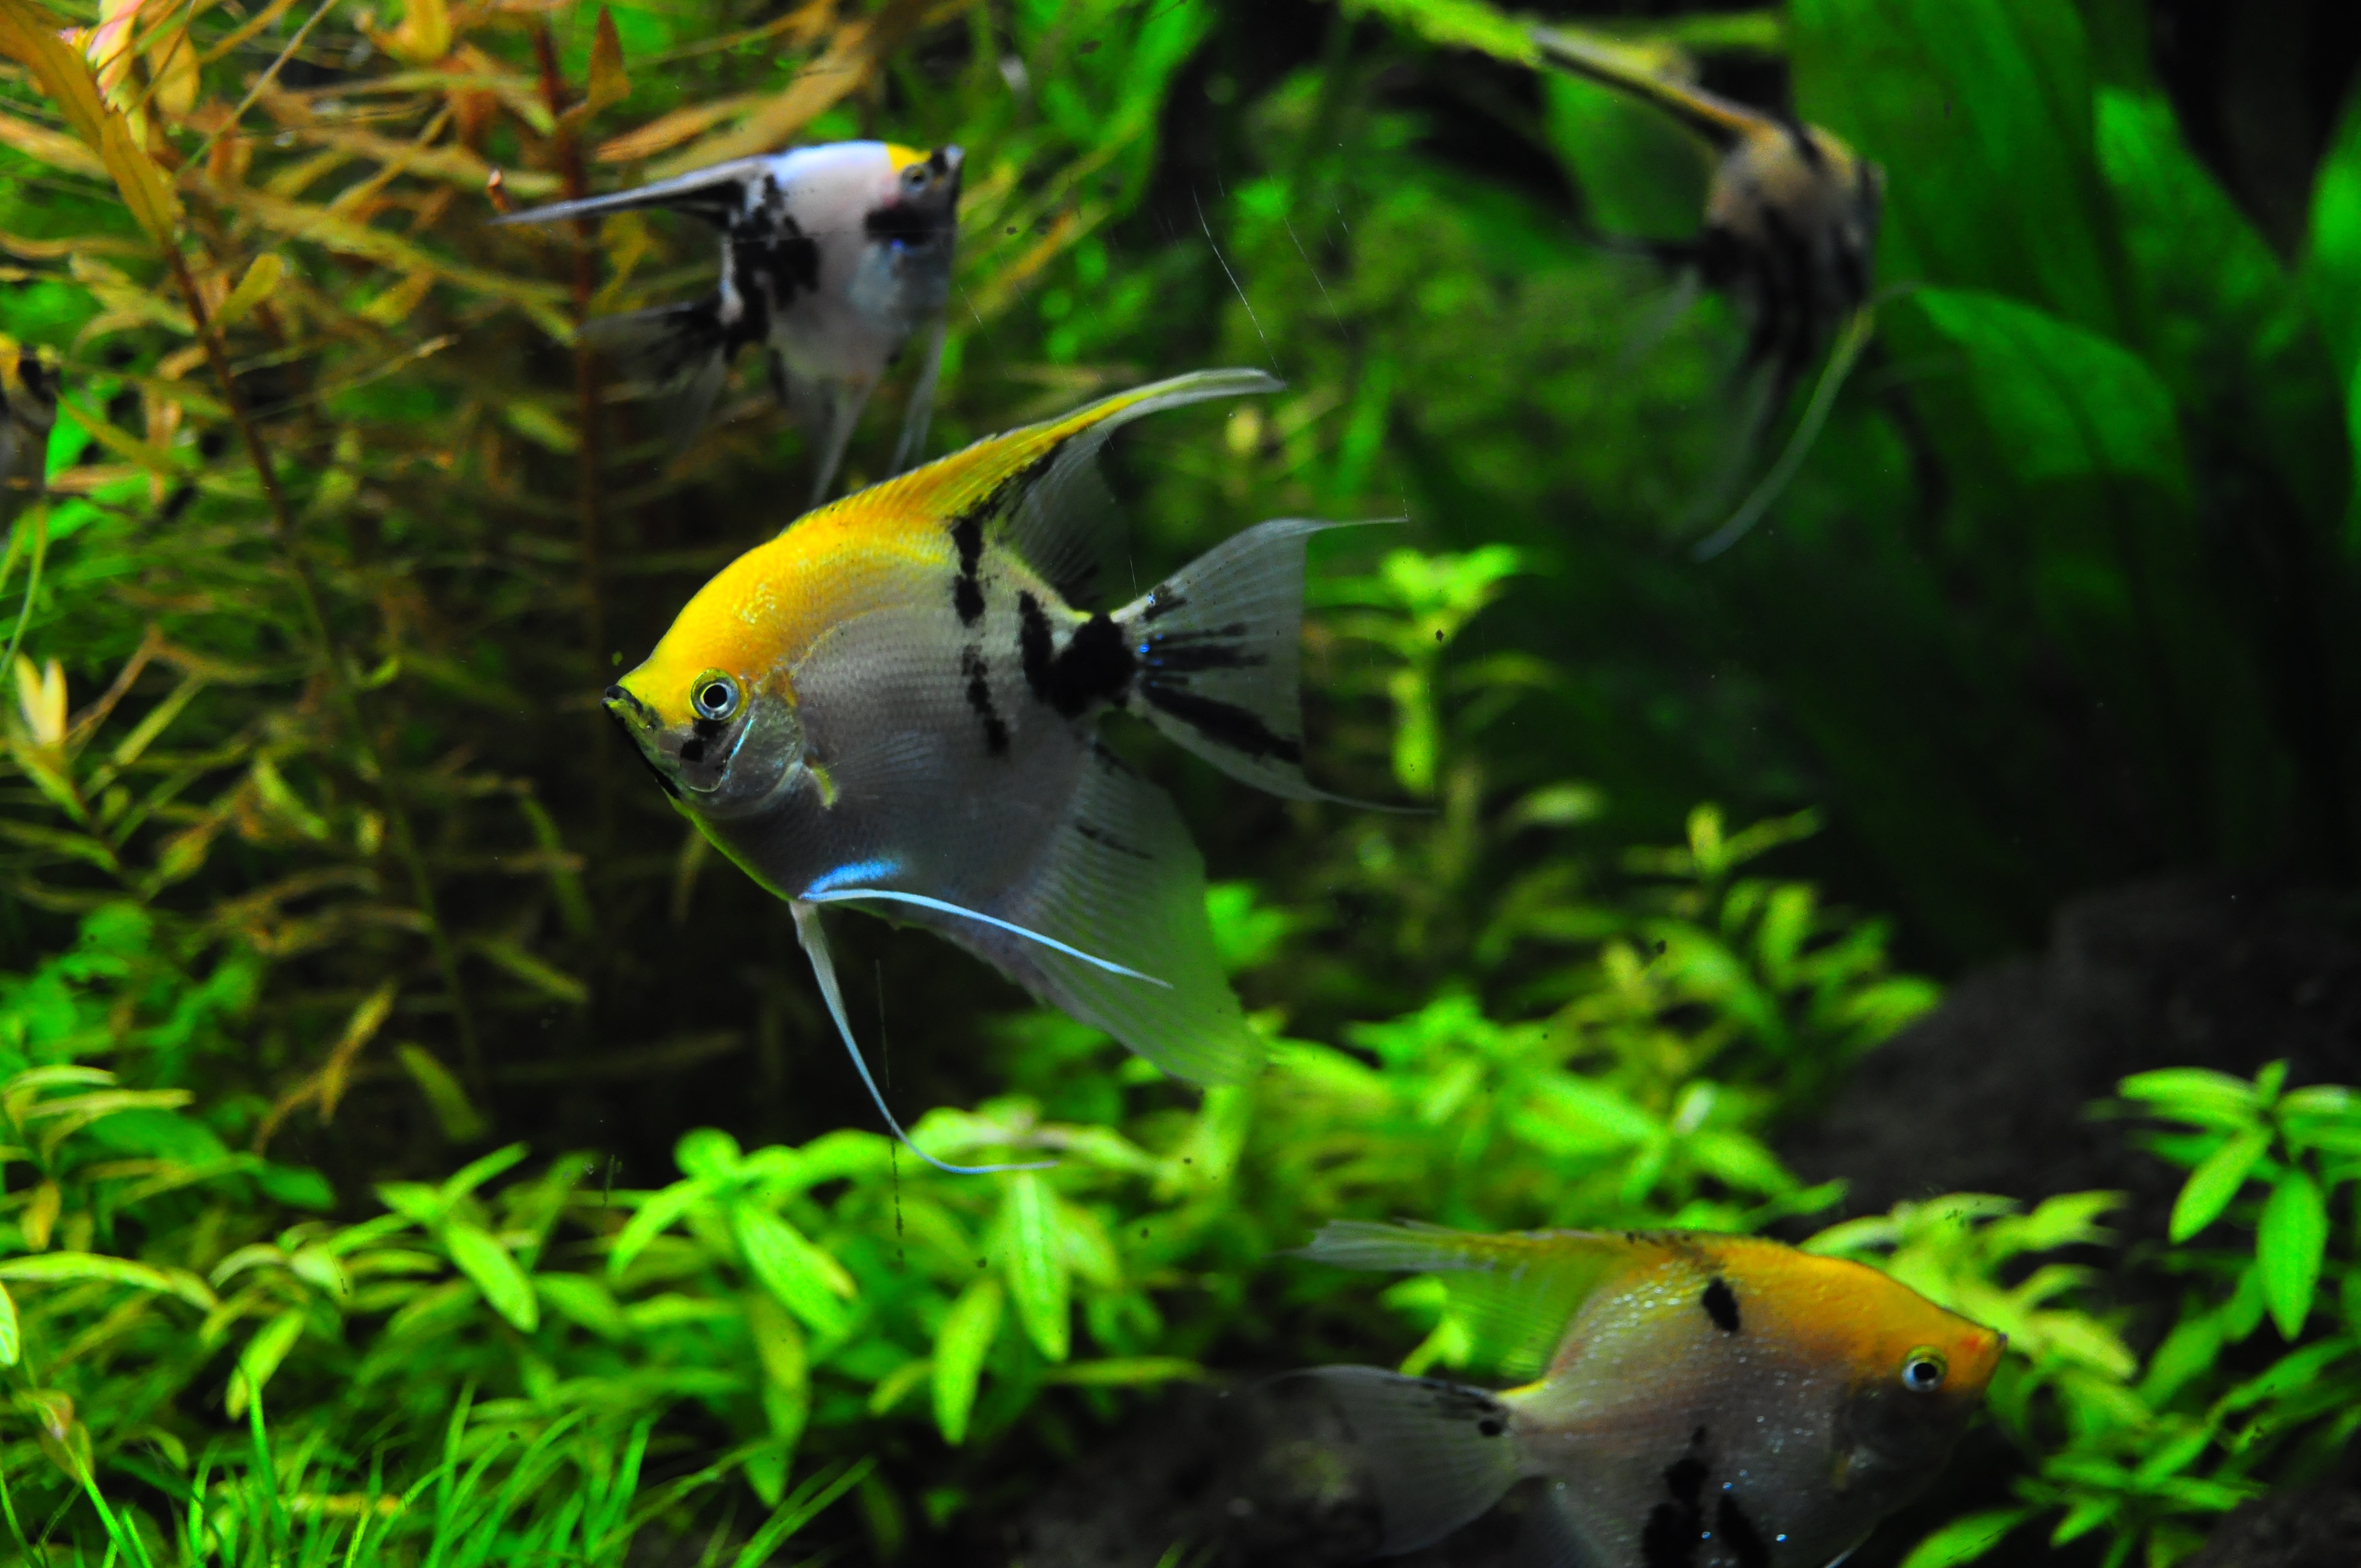
water, nature, bird, glass, animal, wildlife, swim, zoo, pet, green, jungle, beak, tropical, color, biology, aquatic, fish, fauna, world, aqua, decorative, aquarium, tank, tropics, fish tank, perching bird, freshwater aquarium